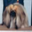
Label: dog